Wildlife conservation

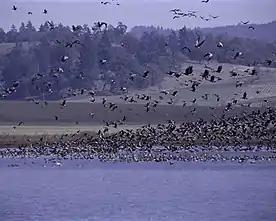
Ankeny Wildlife Refuge in Oregon.

Wildlife conservation refers to the practice of protecting wild species and their habitats in order to maintain healthy wildlife species or populations and to restore, protect or enhance natural ecosystems. Major threats to wildlife include habitat destruction, degradation, fragmentation, overexploitation, poaching, pollution, climate change, and the illegal wildlife trade. The IUCN estimates that 42,100 species of the ones assessed are at risk for extinction. Expanding to all existing species, a 2019 UN report on biodiversity put this estimate even higher at a million species. It is also being acknowledged that an increasing number of ecosystems on Earth containing endangered species are disappearing. To address these issues, there have been both national and international governmental efforts to preserve Earth's wildlife. Prominent conservation agreements include the 1973 Convention on International Trade in Endangered Species of Wild Fauna and Flora (CITES) and the 1992 Convention on Biological Diversity (CBD). There are also numerous nongovernmental organizations (NGO's) dedicated to conservation such as the Nature Conservancy, World Wildlife Fund, and Conservation International.